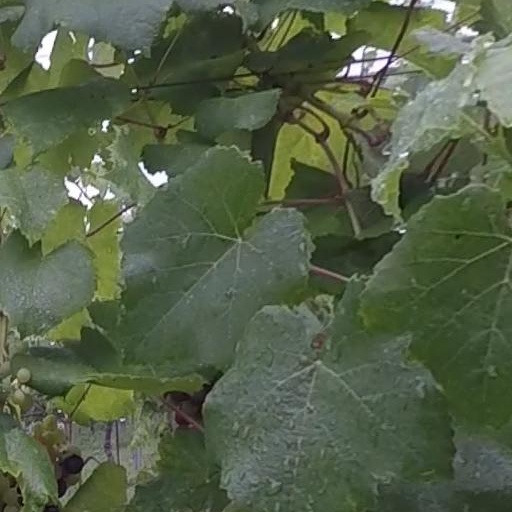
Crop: grape